Pergola

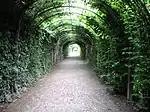
A green tunnel trained on modern materials, Mirabellgarten, Salzburg

Pergolas are more permanent architectural features than the green tunnels of late medieval and early Renaissance gardens that often were formed of springy withies—easily replaced shoots of willow or hazel—bound together at the heads to form a series of arches, then loosely woven with long slats on which climbers were grown, to make a passage that was both cool, shaded, and moderately dry in a shower.